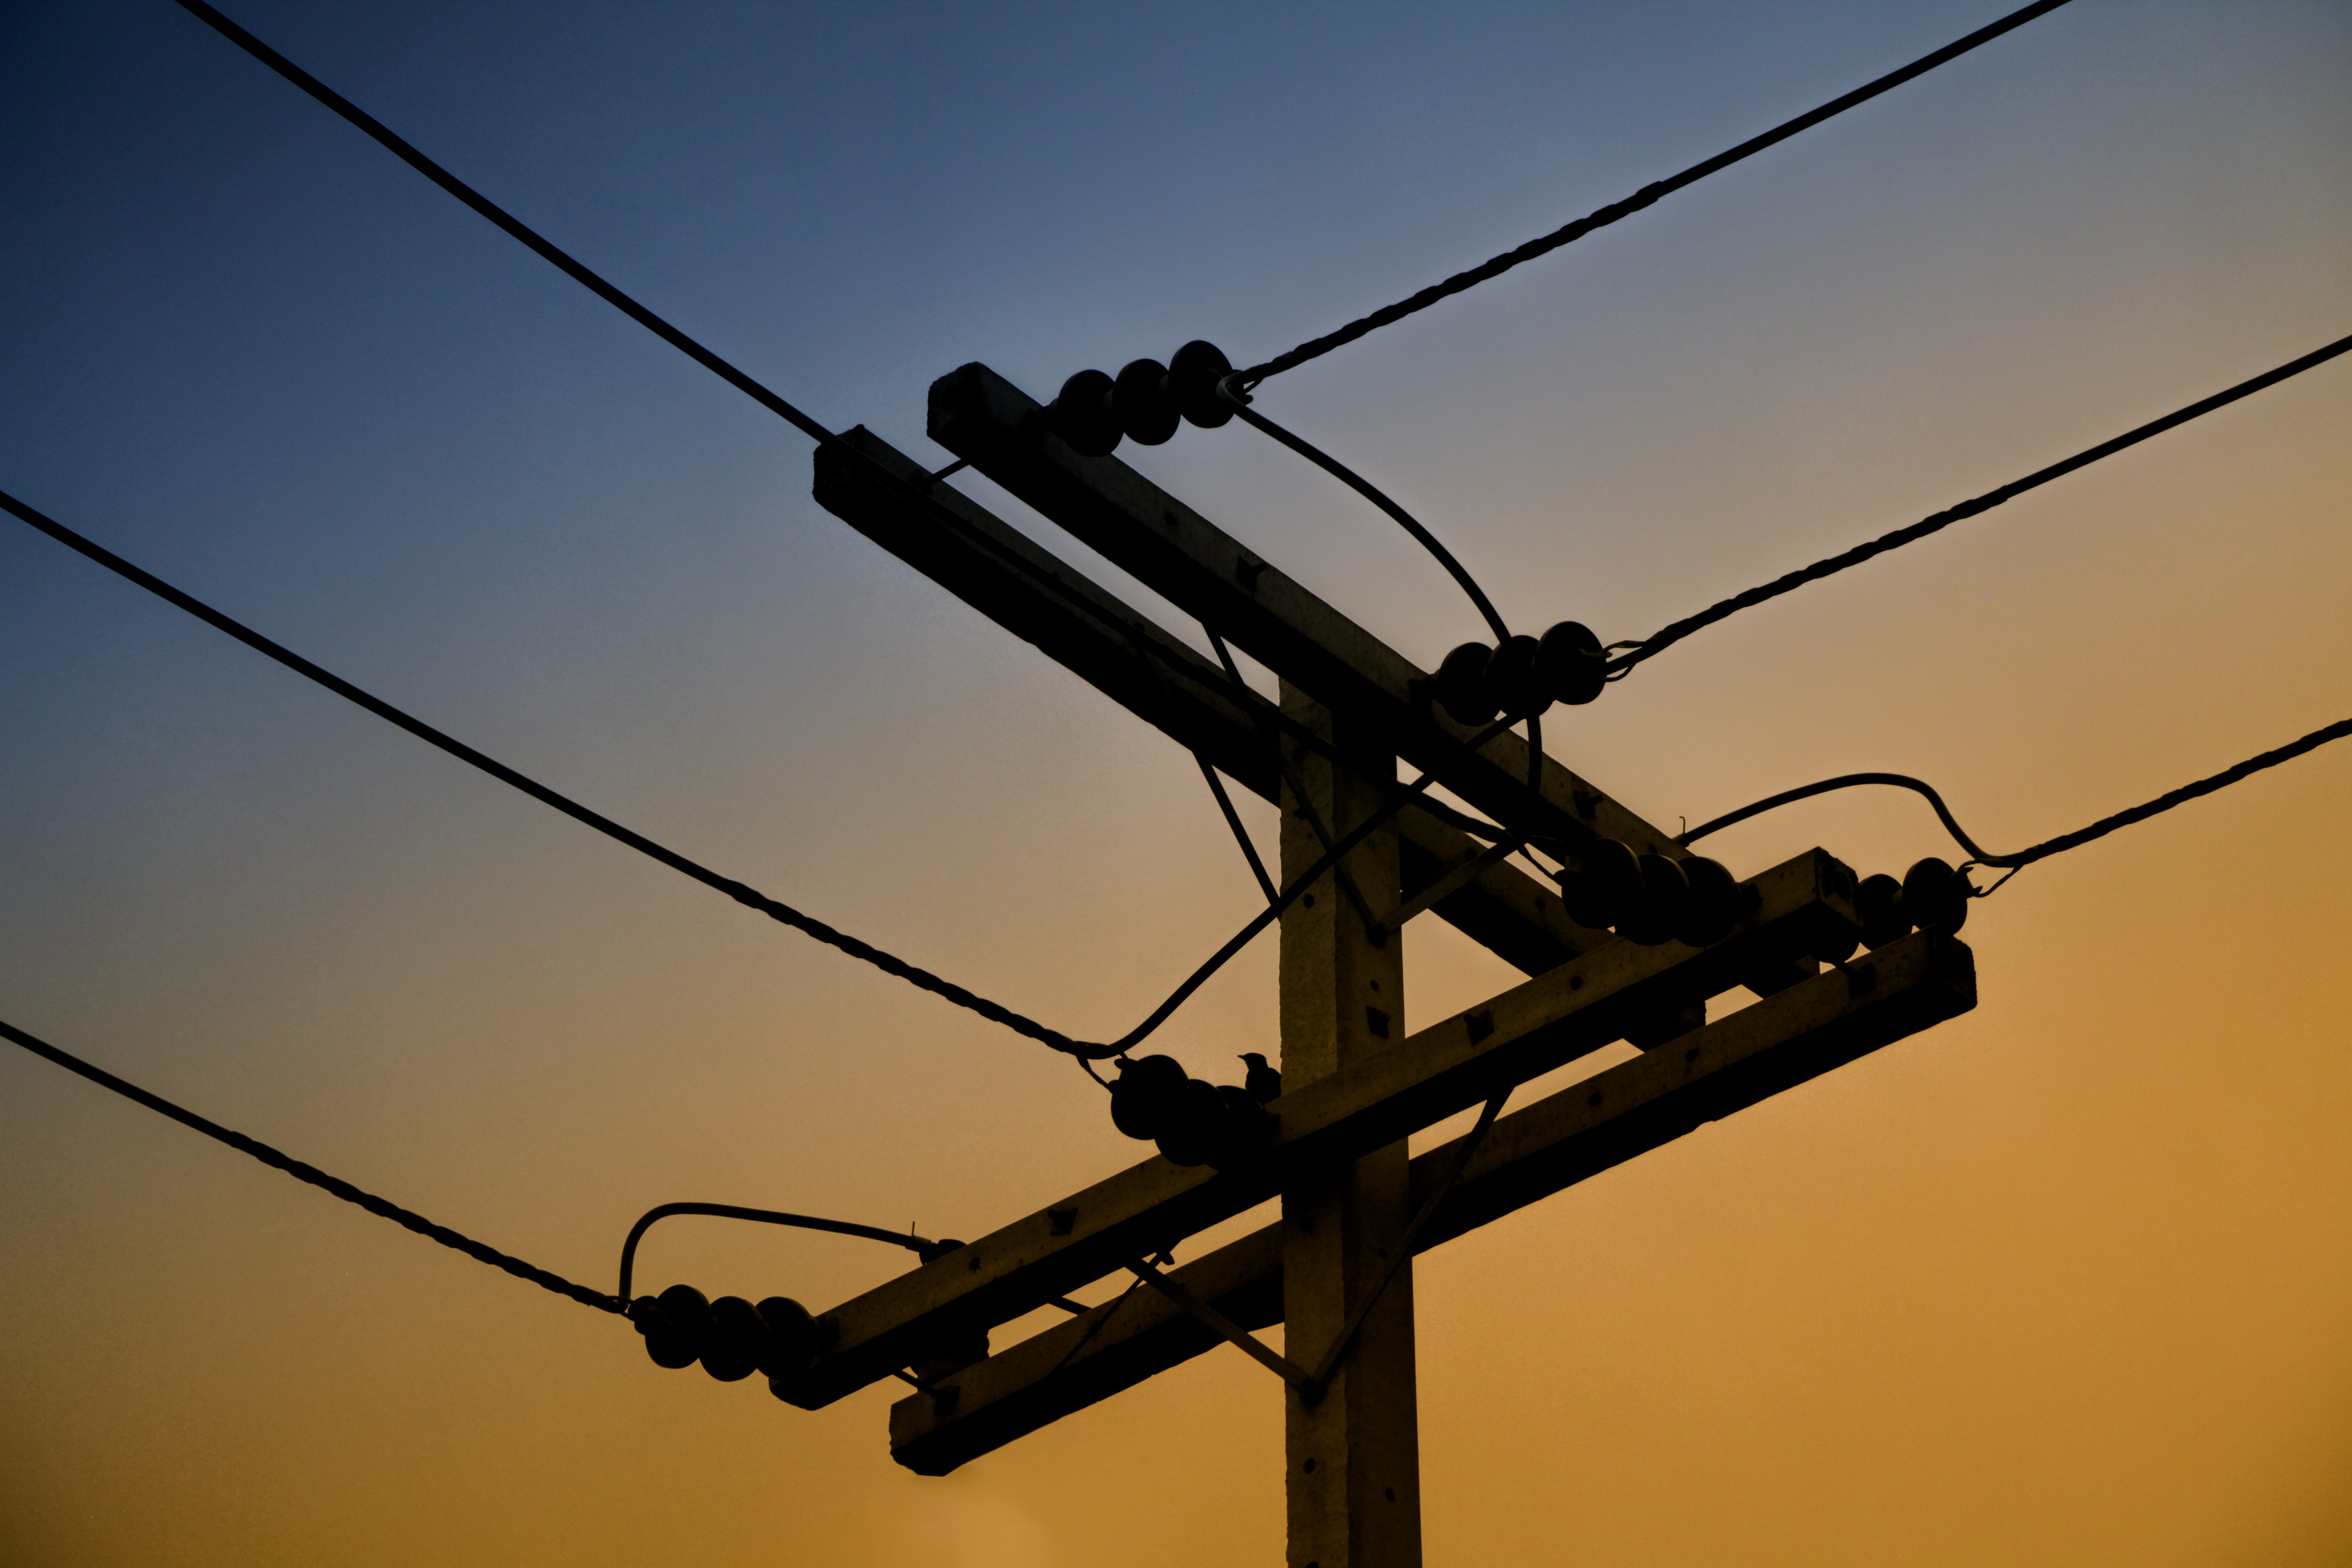
light, sky, technology, sunset, line, mast, shadow, street light, electricity, lighting, light fixture, shape, pillar of fire, separating, electrical supply, electronics accessory, overhead power line